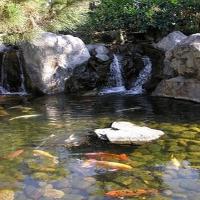
Weather: sun or clear